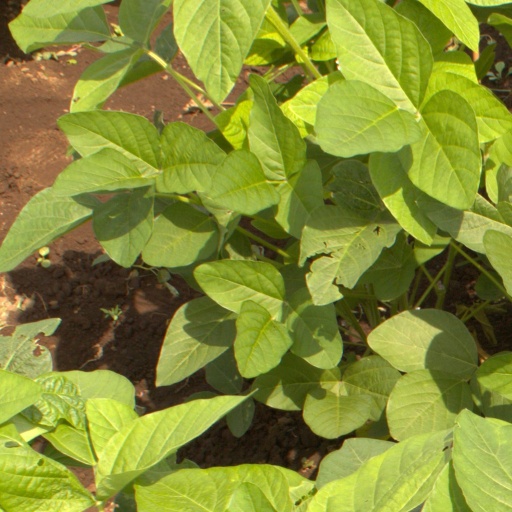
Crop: soybean